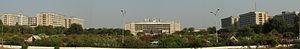
Gandhinagar est la capitale de l'État du Gujarat, situé dans l'ouest de l'Inde. Il s'agit d'une ville nouvelle construite dans les années 1960, nommée Gandhi pour lui faire hommage.